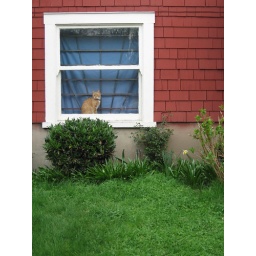
that's a real cat by the window